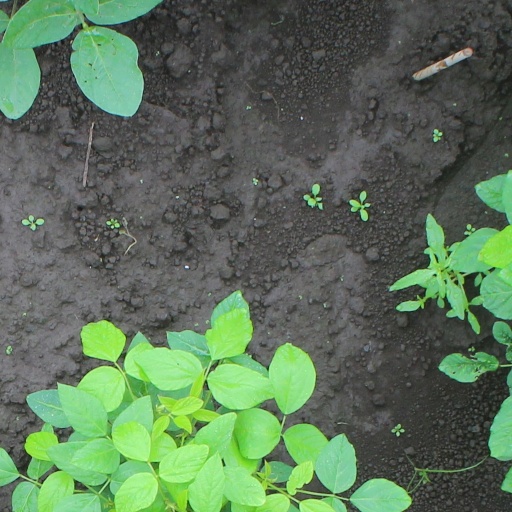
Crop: soybean